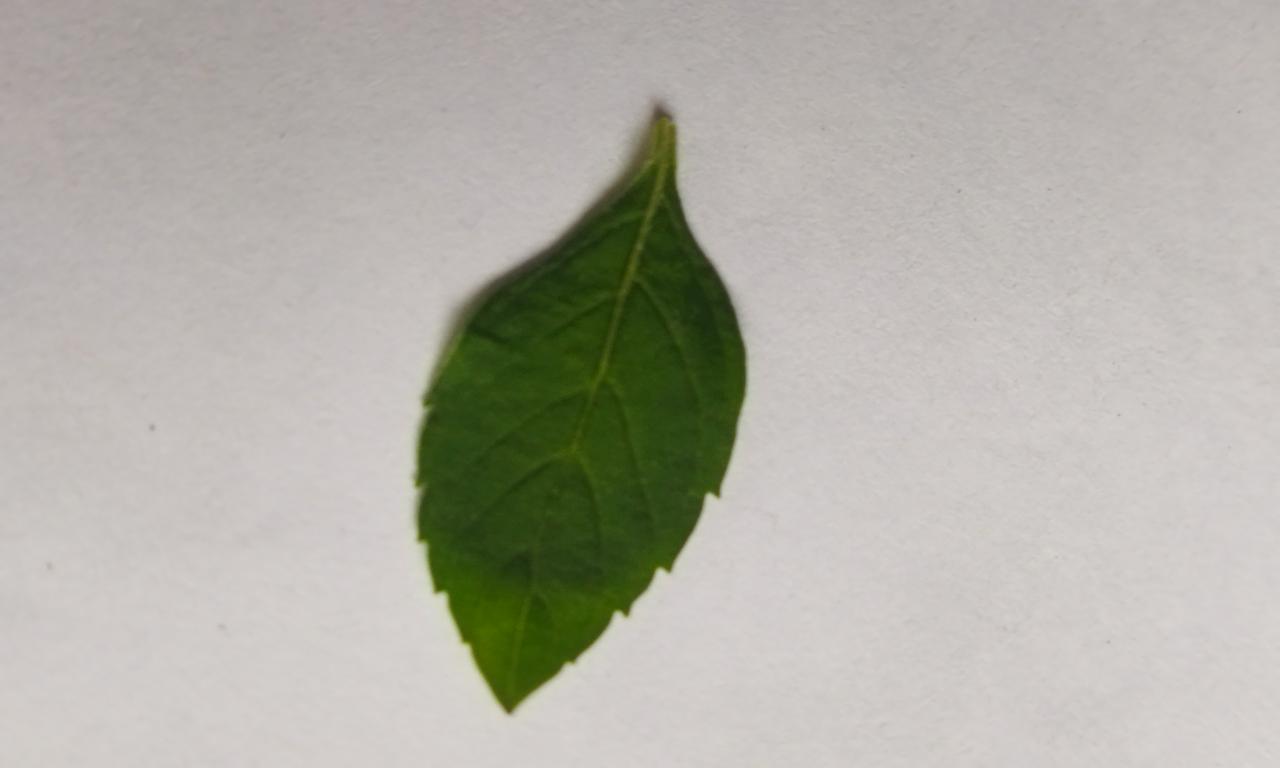
Label: Fresh